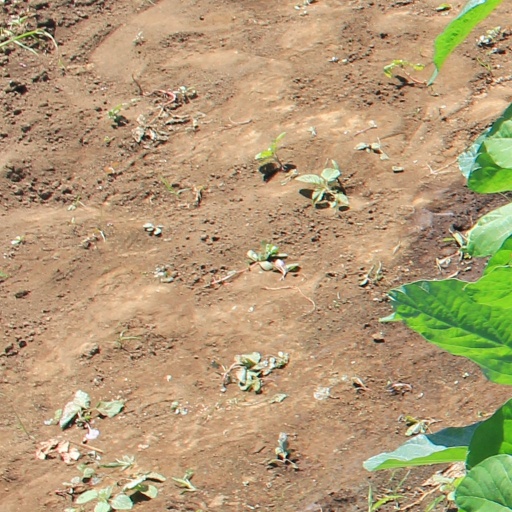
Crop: soybean